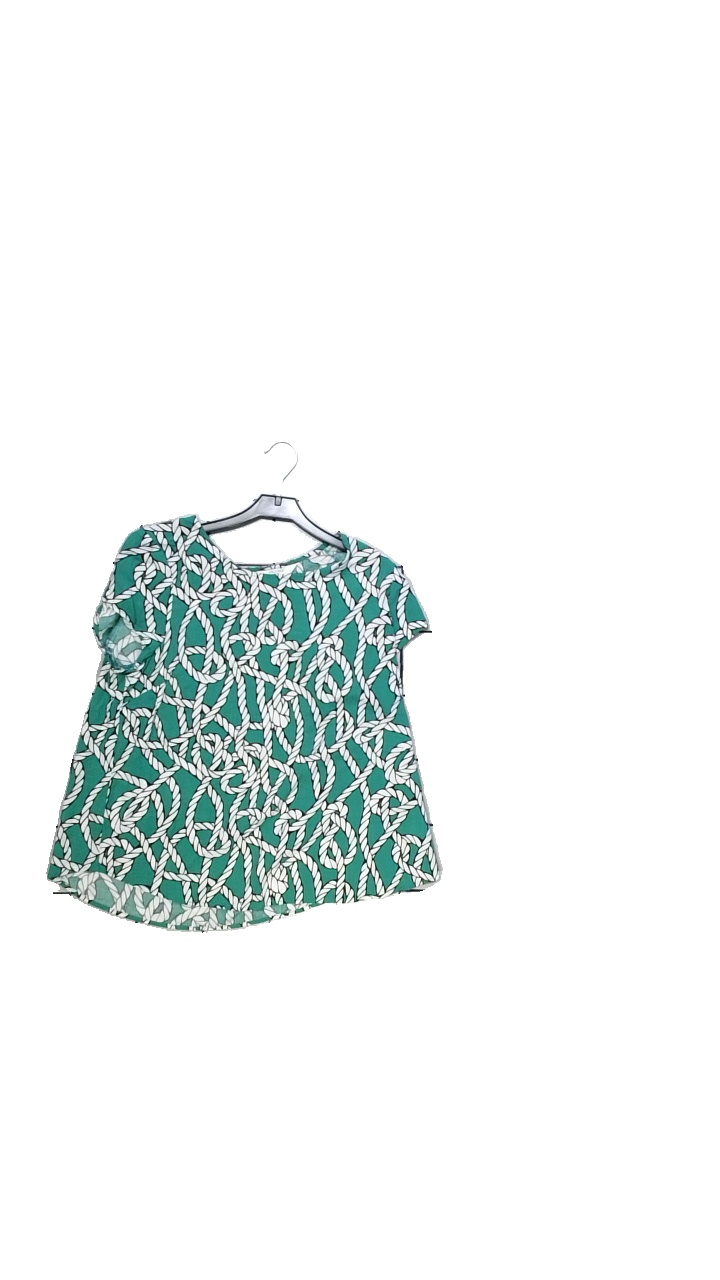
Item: Top (Ladies)
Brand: Cellbes
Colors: Green, White
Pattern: Other
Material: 100% viscose
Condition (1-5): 5
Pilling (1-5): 5
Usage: Reuse
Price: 50-100